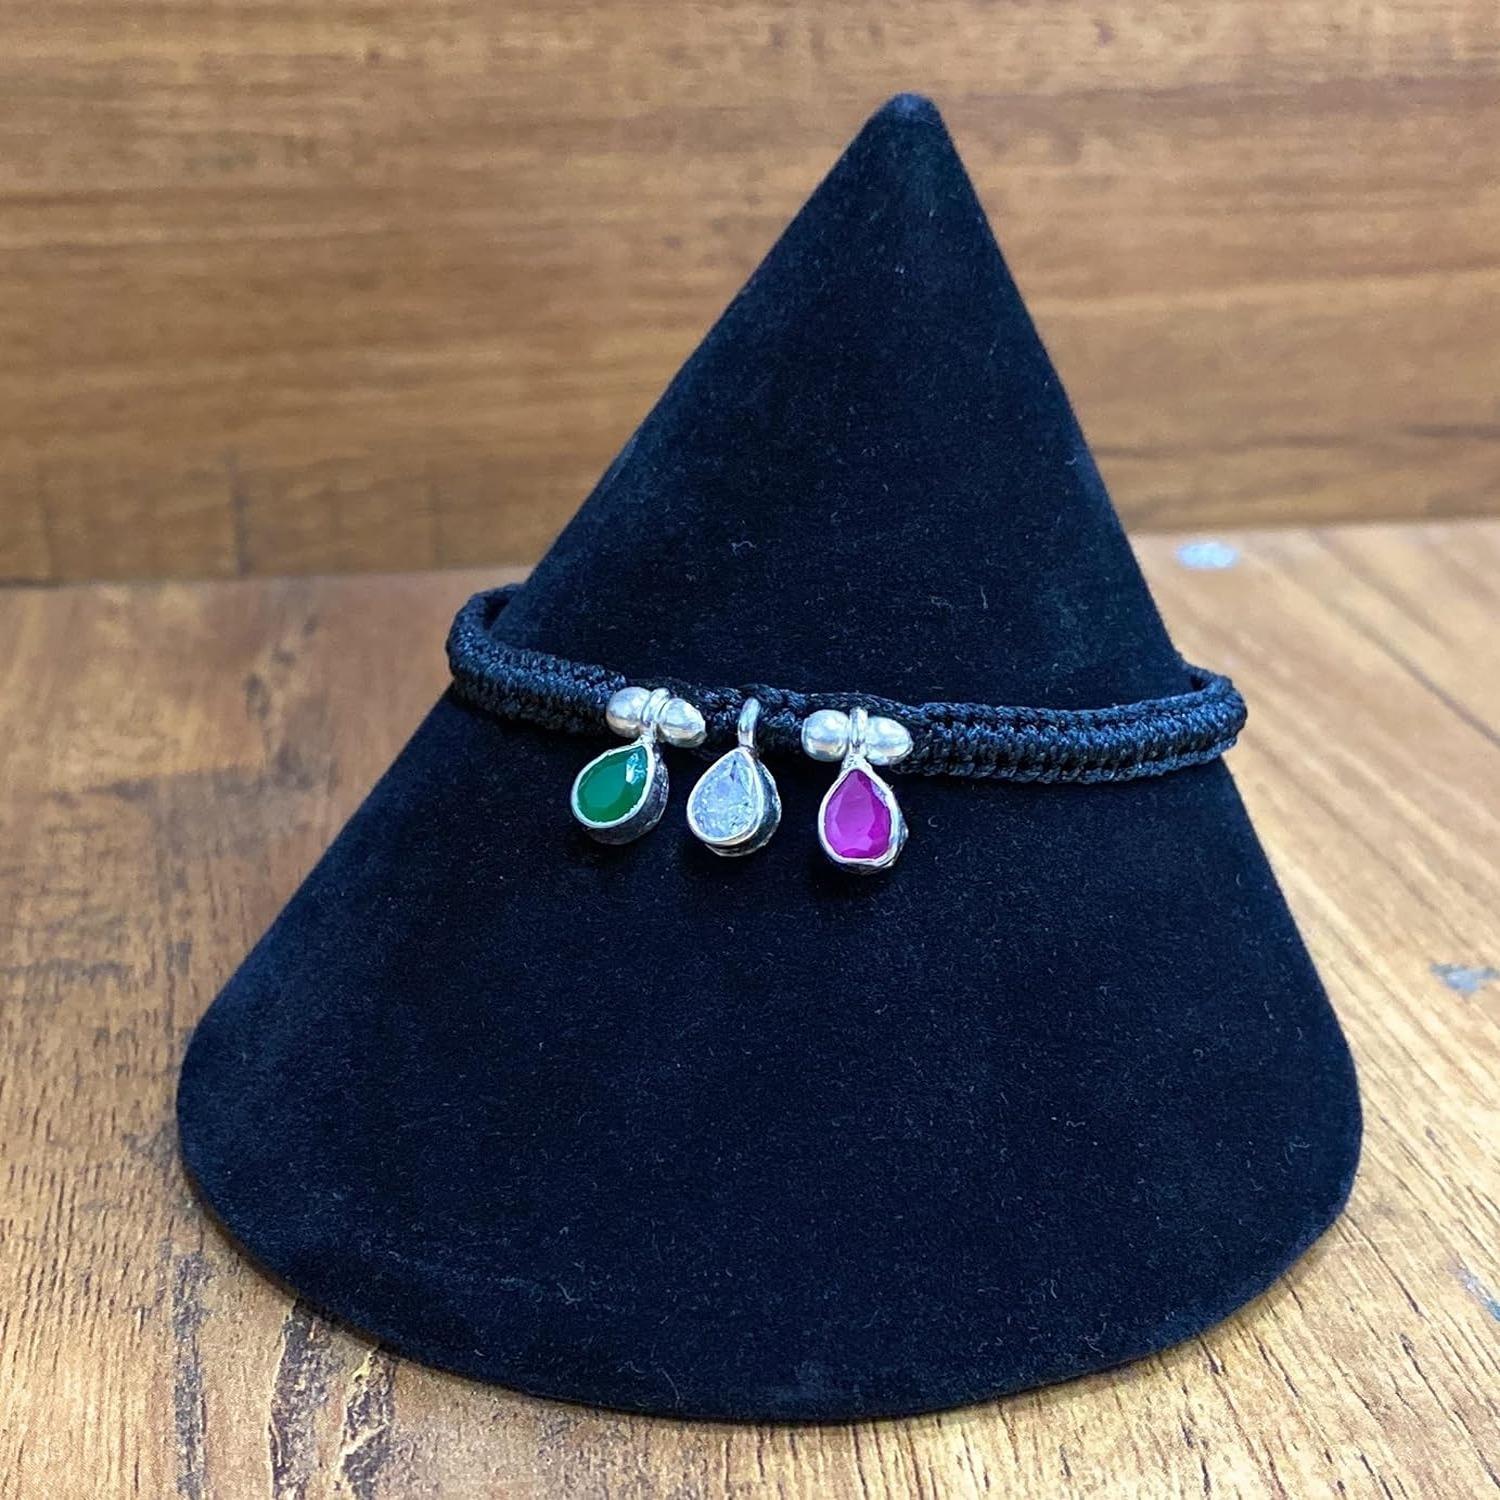
DARSHRAJ Trendy Flexible Silver Payal (Anklets) for Girls/Women | Gift for Women and Girls
Type: Anklet
Brand: DARSHRAJ
Price: Rs. 799
 Handcrafted with organic black thread and three-tone sterling silver charms for a unique and eco-friendly design that weight approximately 4 gm.And Anklet Leagnth 27 CMAdjustable length to fit any ankle size for maximum comfort and a perfect fit, while remaining lightweight and easy to wear.Beautiful contrast between the three different silver colors and the black thread adds elegance and charm to any outfit, without weighing you down.Intricate design and attention to detail make this anklet a true work of art, despite its lightweight construction.Versatile enough to be worn for both special occasions and as an everyday accessory, this lightweight anklet is a great addition to any jewelry collection.